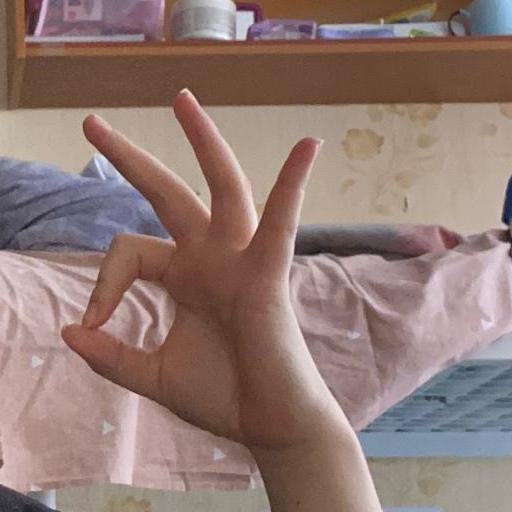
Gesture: ok